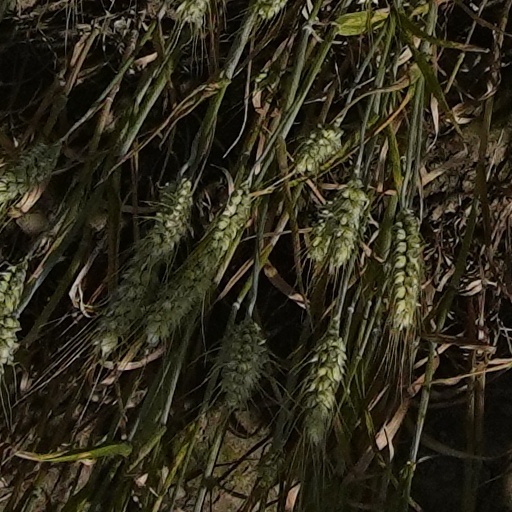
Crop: wheat